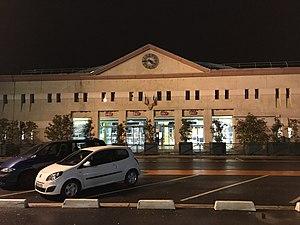
Gare de Marne-la-Vallée - Chessy.
Chessy est une commune française située dans le département de Seine-et-Marne en région Île-de-France. Chessy fait partie du secteur 4 de la ville nouvelle de Marne-la-Vallée, appelé Val d'Europe, et de la communauté d'agglomération Val d'Europe Agglomération. Elle accueille sur son territoire une grande partie du complexe de loisirs Disneyland Paris.
Coupvray est une commune française située dans le département de Seine-et-Marne, en région Île-de-France. Elle fait partie du secteur IV de la ville nouvelle de Marne-la-Vallée, appelé Val d'Europe, et de l'intercommunalité Val d'Europe Agglomération.
La gare de Marne-la-Vallée - Chessy est une gare ferroviaire française de la ligne A du RER et de la LGV Interconnexion Est, située sur le territoire de la commune de Chessy, dans le département de Seine-et-Marne, en région Île-de-France.